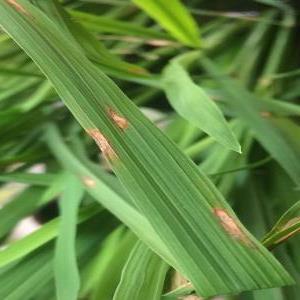
Disease: Blast